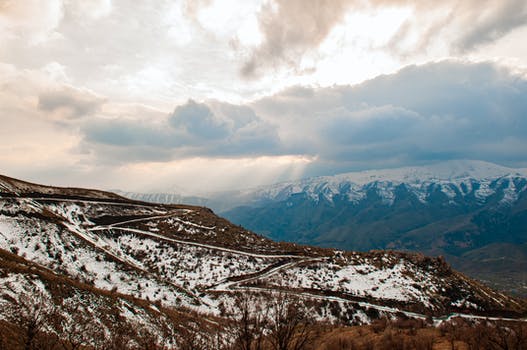
Label: No Watermark